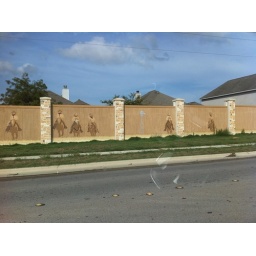
Stupid cowboy motif on the road near our house